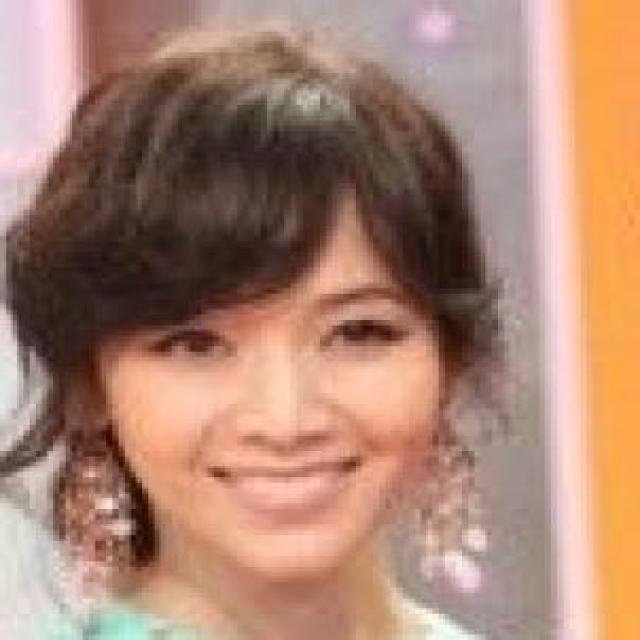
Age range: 21-44